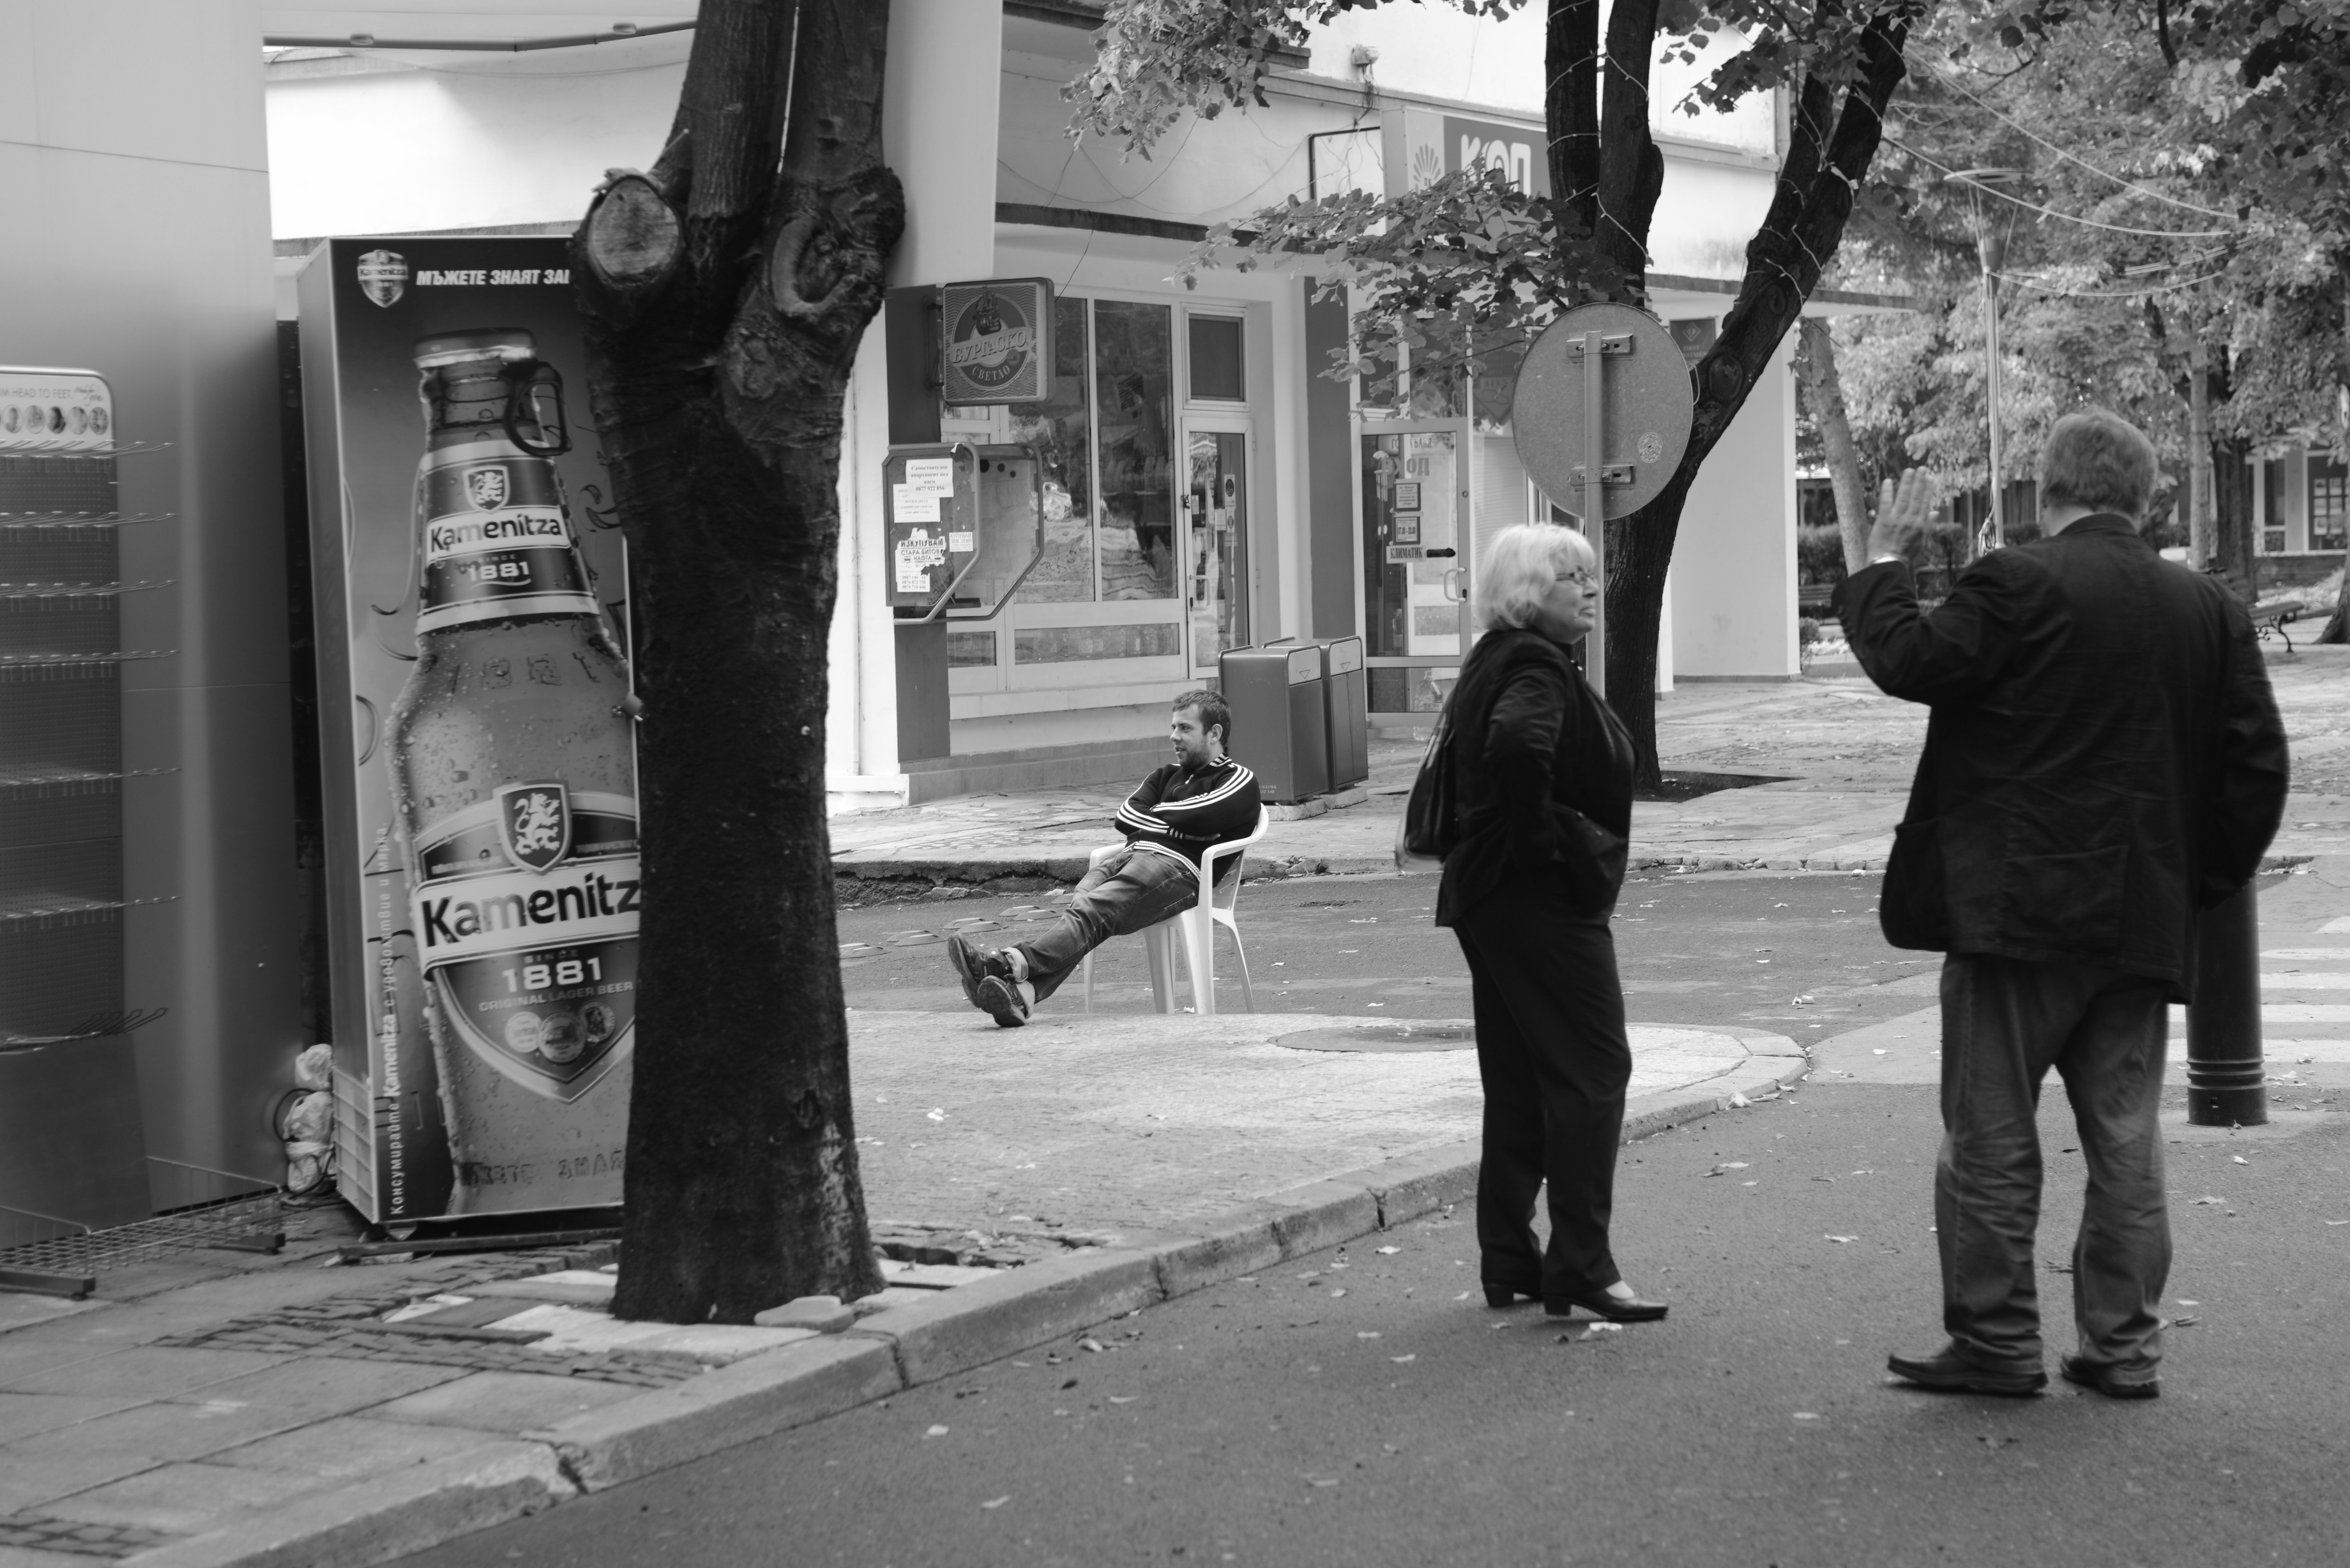
pedestrian, black and white, people, road, white, street, photography, europe, nikon, black, monochrome, bw, blackandwhite, blackwhite, candid, infrastructure, photograph, snapshot, 28, nikkor, shape, d800, nikond800, bulgaria, nikkor357028, 3570, tsarevo, urban area, monochrome photography, nonbuilding structure